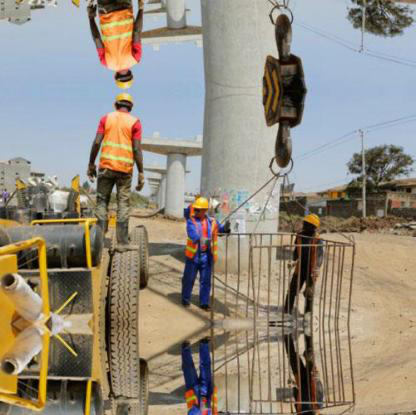
Objects in the image:
label: helmet
label: helmet
label: helmet
label: helmet